1904 Toronto municipal election

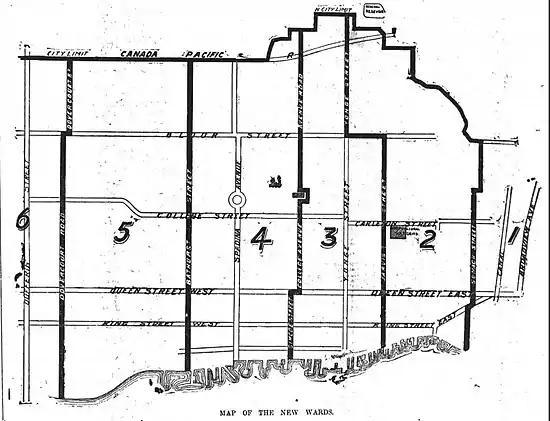
Map of Toronto's six wards (1892-1909), published in "The Globe", 1 January 1892.

Three aldermen were elected to Toronto City Council per ward. This was reduced from four aldermen per ward, previously.